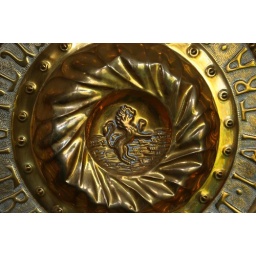
Closeup of a big bronze plate hanging on the wall in our hallway.